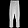
Label: Trouser